Architecture of Montreal

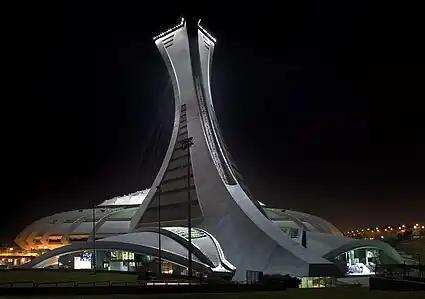
The Olympic Stadium was the main venue for the 1976 Summer Olympics. It features the world's tallest inclined tower.

Pavilions designed for the 1967 International and Universal Exposition, popularly known as Expo 67, featured a wide range of architectural designs. Though most pavilions were temporary structures, several remaining structures have become Montreal landmarks, including the geodesic dome US Pavilion, now the Montreal Biosphère, as well as Moshe Safdie's striking Habitat 67 apartment complex. The French pavilion and Québec Pavilion of Expo 67 underwent significant renovations in 1992 to become the Montreal Casino.